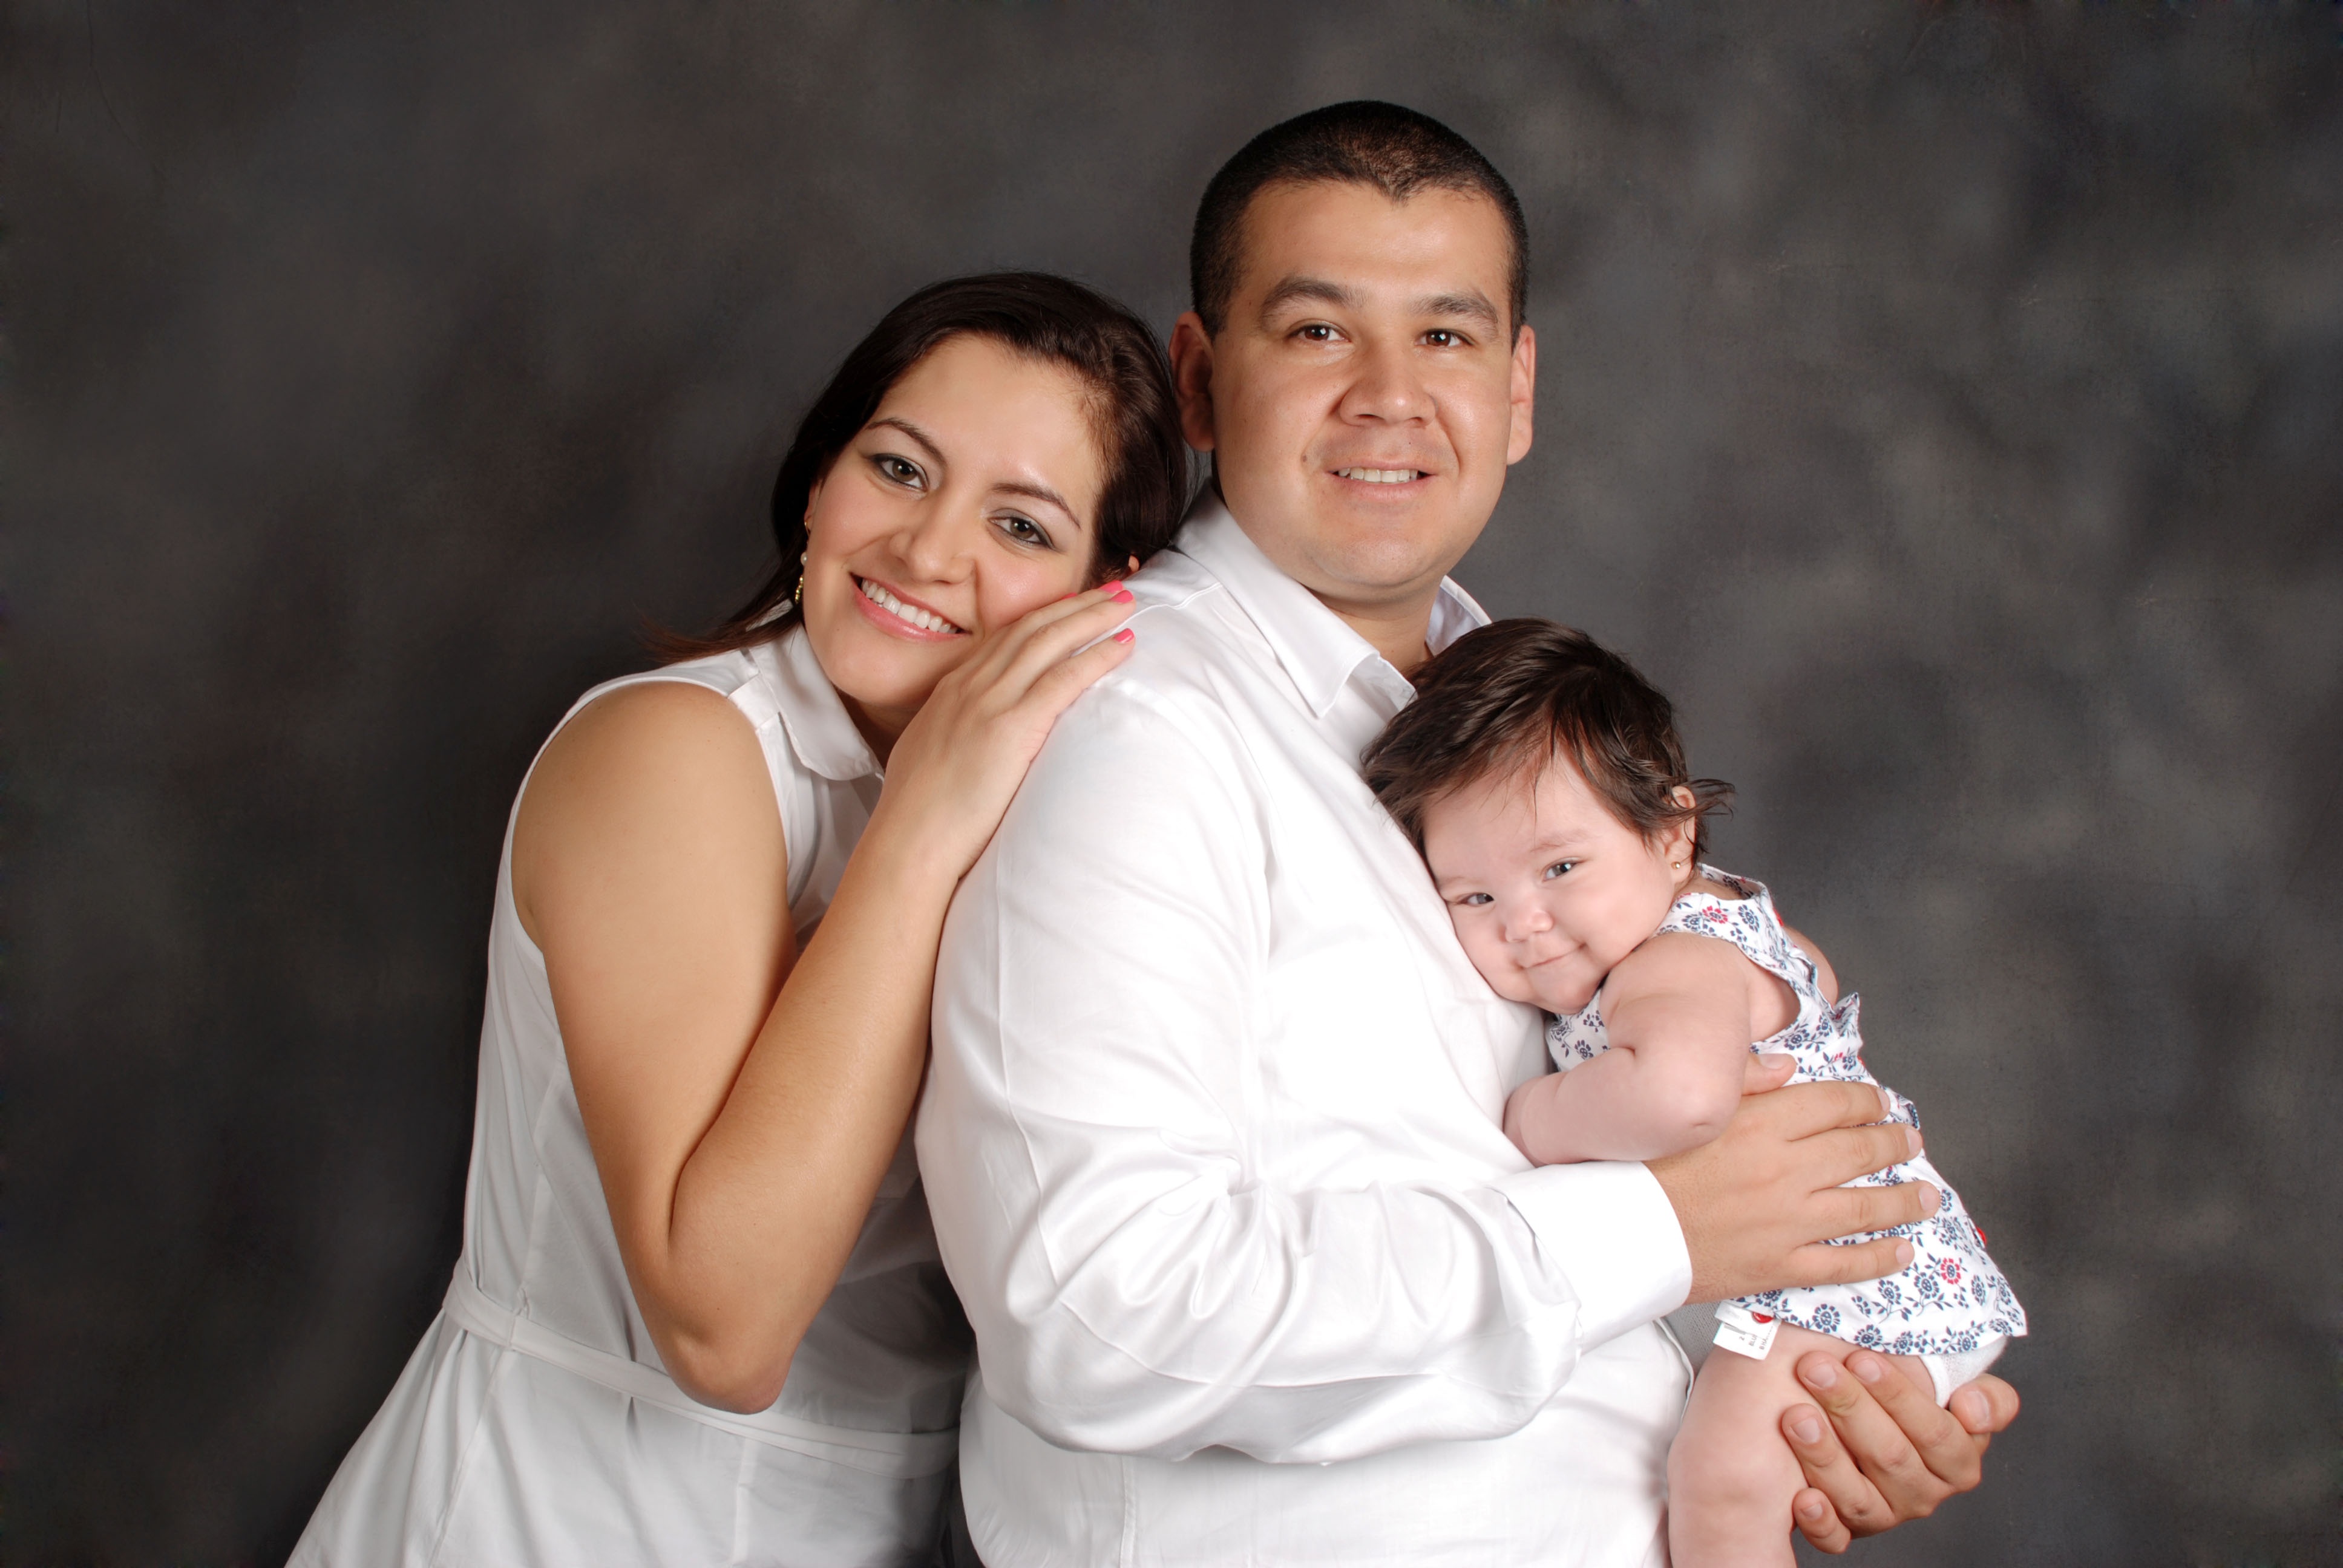
person, people, photography, father, family, ceremony, mother, photograph, bebe, portrait photography